Brice family

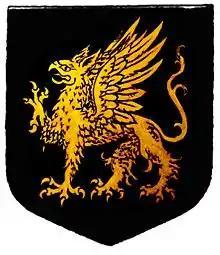
The Brice coat of arms, granted 1573: Sable, a griffin passant, or

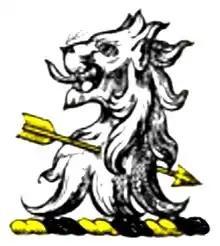
One version of the Brice crest: A lions head erased, ermine, pierced with an arrow, or

The Brices are a historic English family from Somerset, traceable to the late 13th century, and maternal cousins to the Spencers, the Every baronets, and the Worthingtons of Worthington Hall. They were significant landowners in Somerset, particularly in Chard and Kingstone Allowenshay, and as Lords of the manor of Dinnington. The family seat was Dinnington Manor House (now "Frog Farm"), and multiple Brice monuments and tombs survive in the Dinninton parish church of St. Nicholas.